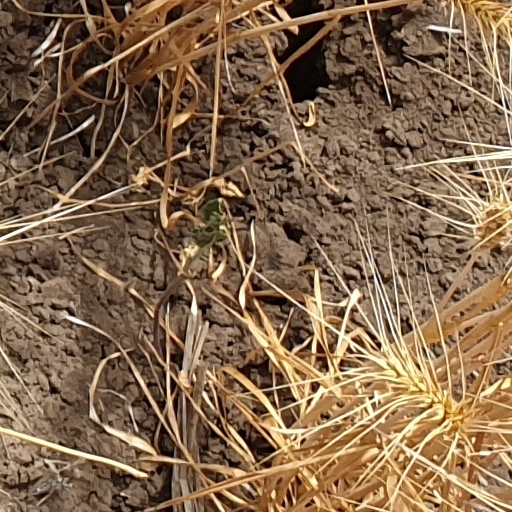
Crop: wheat